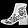
Label: Ankle boot